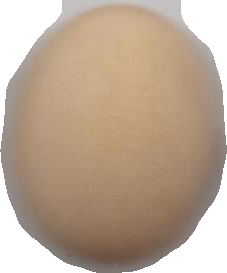
Variety: Anjasmoro